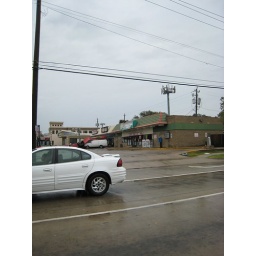
this white van parked under the Stop n Go wasn't so lucky